List of Sites of Special Scientific Interest in Ceredigion

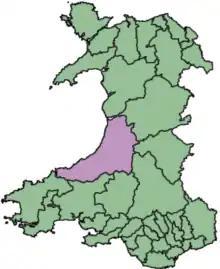

This is a list of the Sites of Special Scientific Interest (SSSIs) in the Ceredigion Area of Search (AOS).